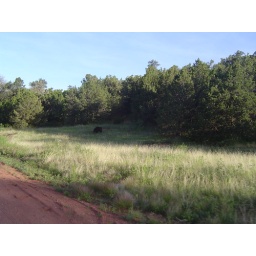
BIG black bear running away from us in Red Canyon Park (lucky for us!)